Tottenham

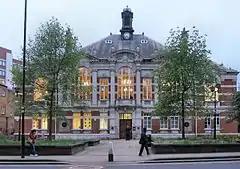
Tottenham Town Hall

The Broadwater Farm riot occurred around the Broadwater Farm Estate on 6 October 1985 following the death of Cynthia Jarrett. Jarrett was a resident of Tottenham who lived about from the estate, who died of heart failure during a police search of her home. The tension between local black youths and the largely white Metropolitan Police had been high due to a combination of local issues and the aftermath of riots in Brixton which had occurred in the previous week. The response of some of the black community in Tottenham and surrounding areas culminated in a riot beginning on Tottenham High Road and ending in Broadwater Farm Estate. One police officer, Keith Blakelock, was murdered; 58 policemen and 24 other people were injured in the fighting. Two of the policemen were injured by gunshots during the riot, the first time that firearms had been used in that type of confrontation.